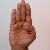
The image shows a hand gesture representing the letter 'B' in Indian Sign Language.